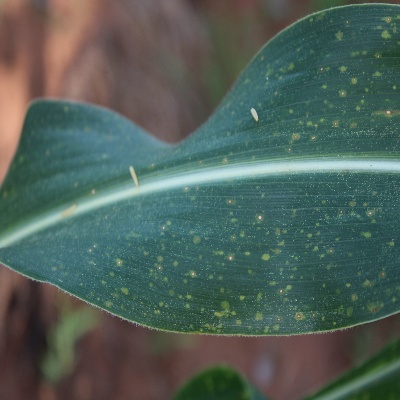
Crop: Maize
Condition: leaf spot